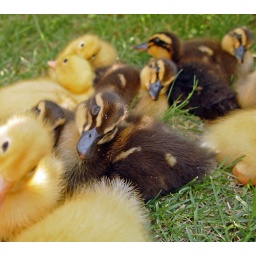
...hearing an airplane in the sky